Pia-Sophie Wolter

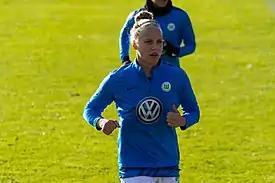
Wolter in 2018

Pia-Sophie Wolter (born 13 November 1997) is a German footballer who plays as a midfielder for Eintracht Frankfurt and the Germany national team.